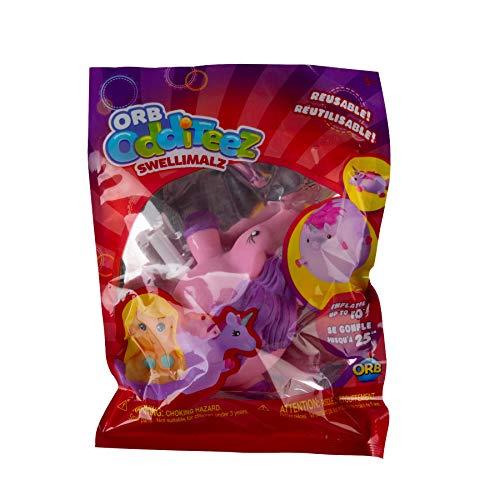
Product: ORB Swellimalz - Birthday Party Toy Pack. 12 Collectible Party Favor Balloon Crafts for Girls & Boys!
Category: Toys & Games | Novelty & Gag Toys
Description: Interactive toy with a balloon-like look and feel.
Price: $32.34
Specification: ProductDimensions:12.6x6.3x8.7inches|ItemWeight:1.56pounds|ShippingWeight:1.56pounds(Viewshippingratesandpolicies)|ASIN:B07RF75F7X|Itemmodelnumber:1359000100|Manufacturerrecommendedage:5yearsandup